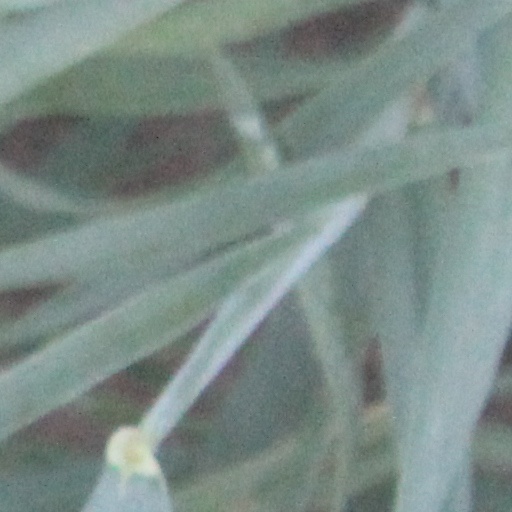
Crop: wheat